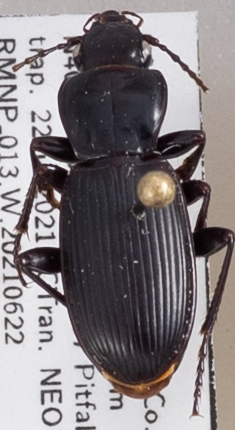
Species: Pterostichus protractus
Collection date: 2021-06-22
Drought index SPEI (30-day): -0.556
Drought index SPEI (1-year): -0.9
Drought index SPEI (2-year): -0.966